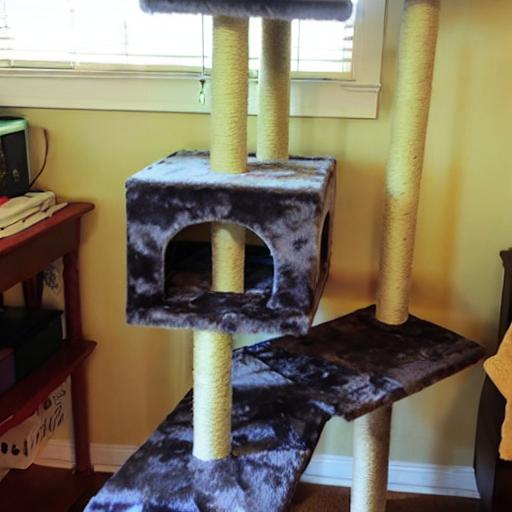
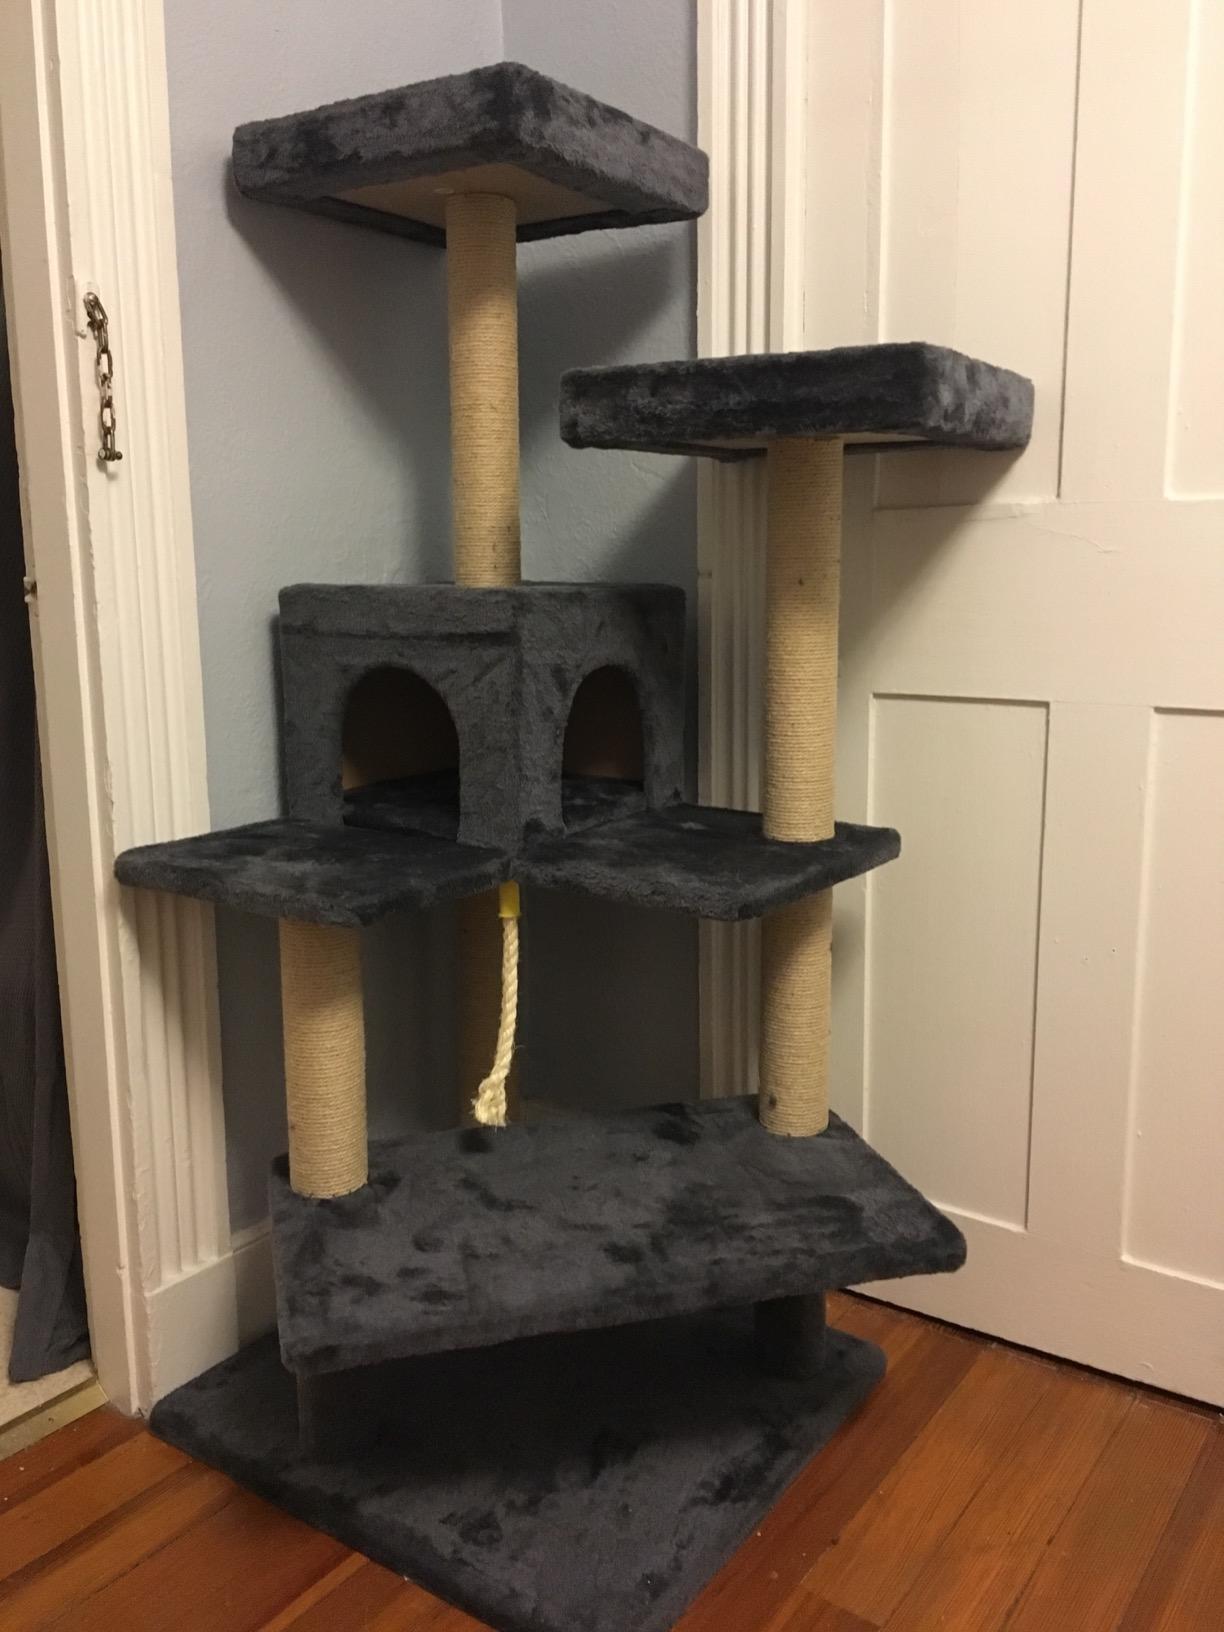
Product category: items_cat tree
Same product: no